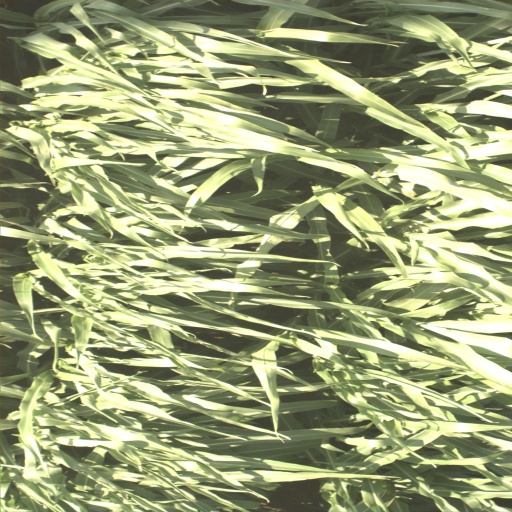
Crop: sorghum